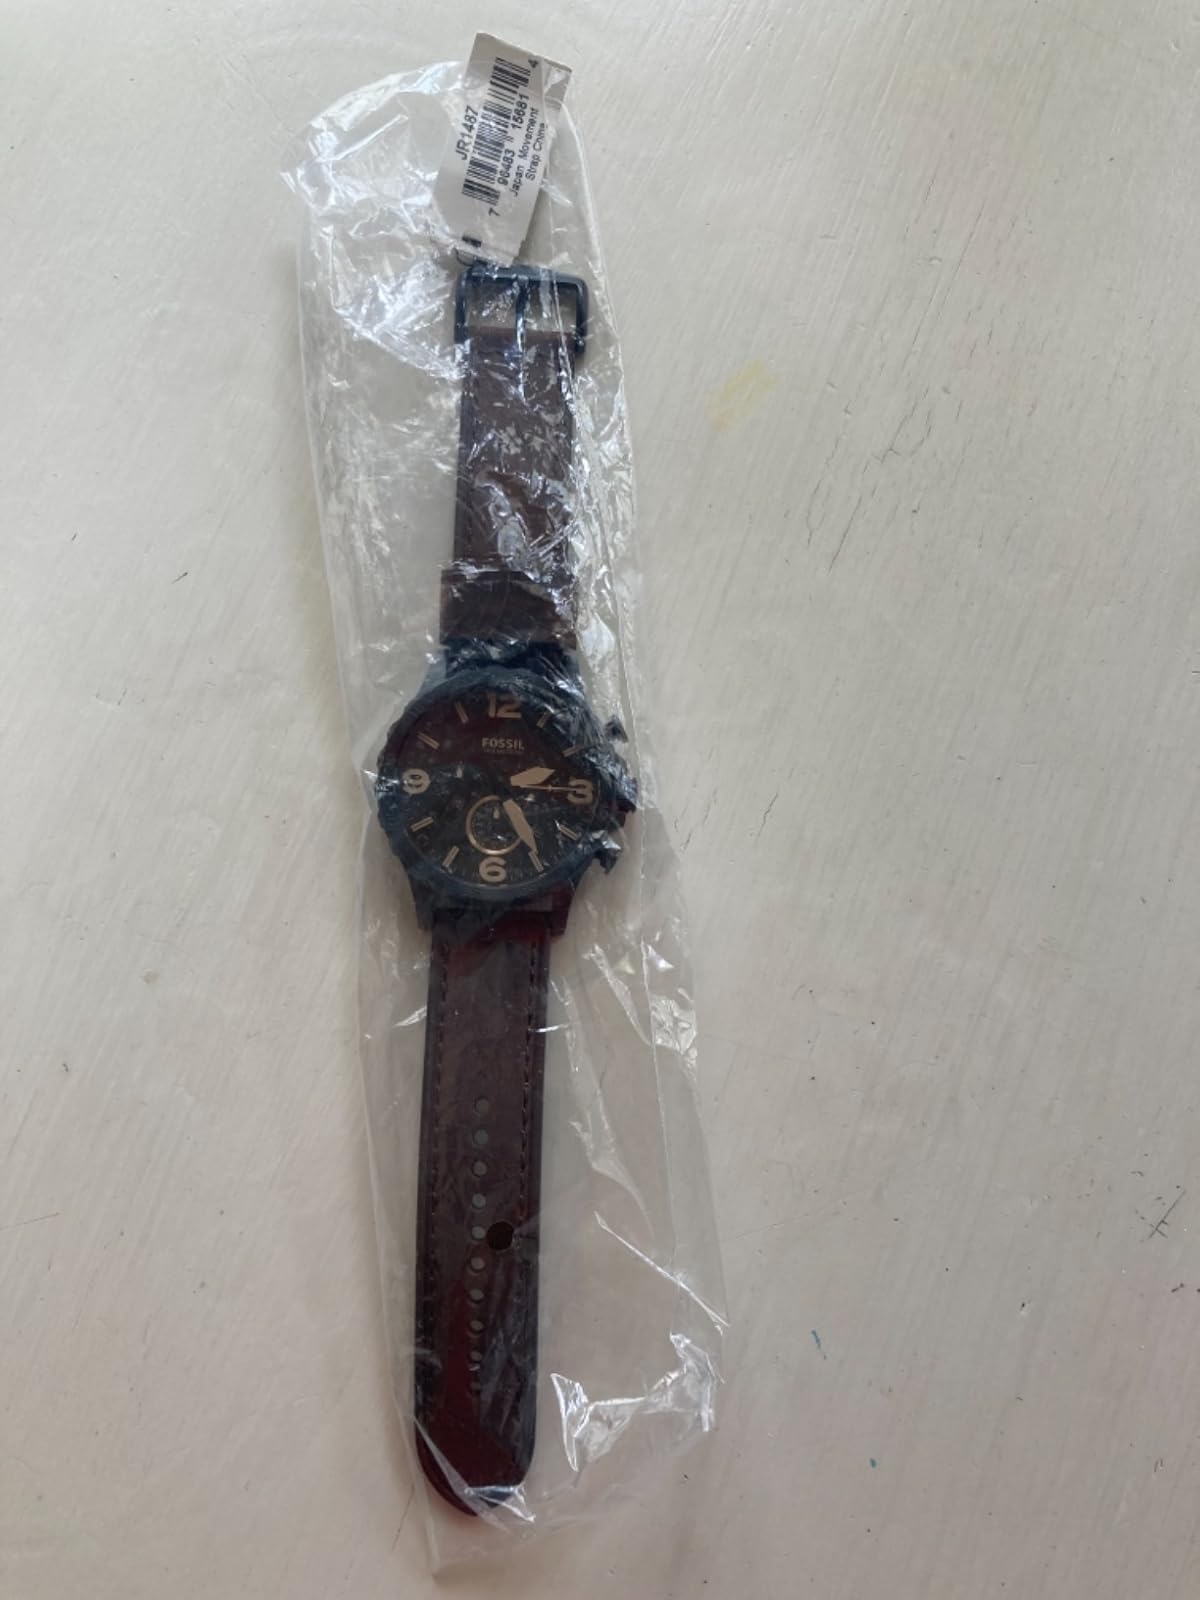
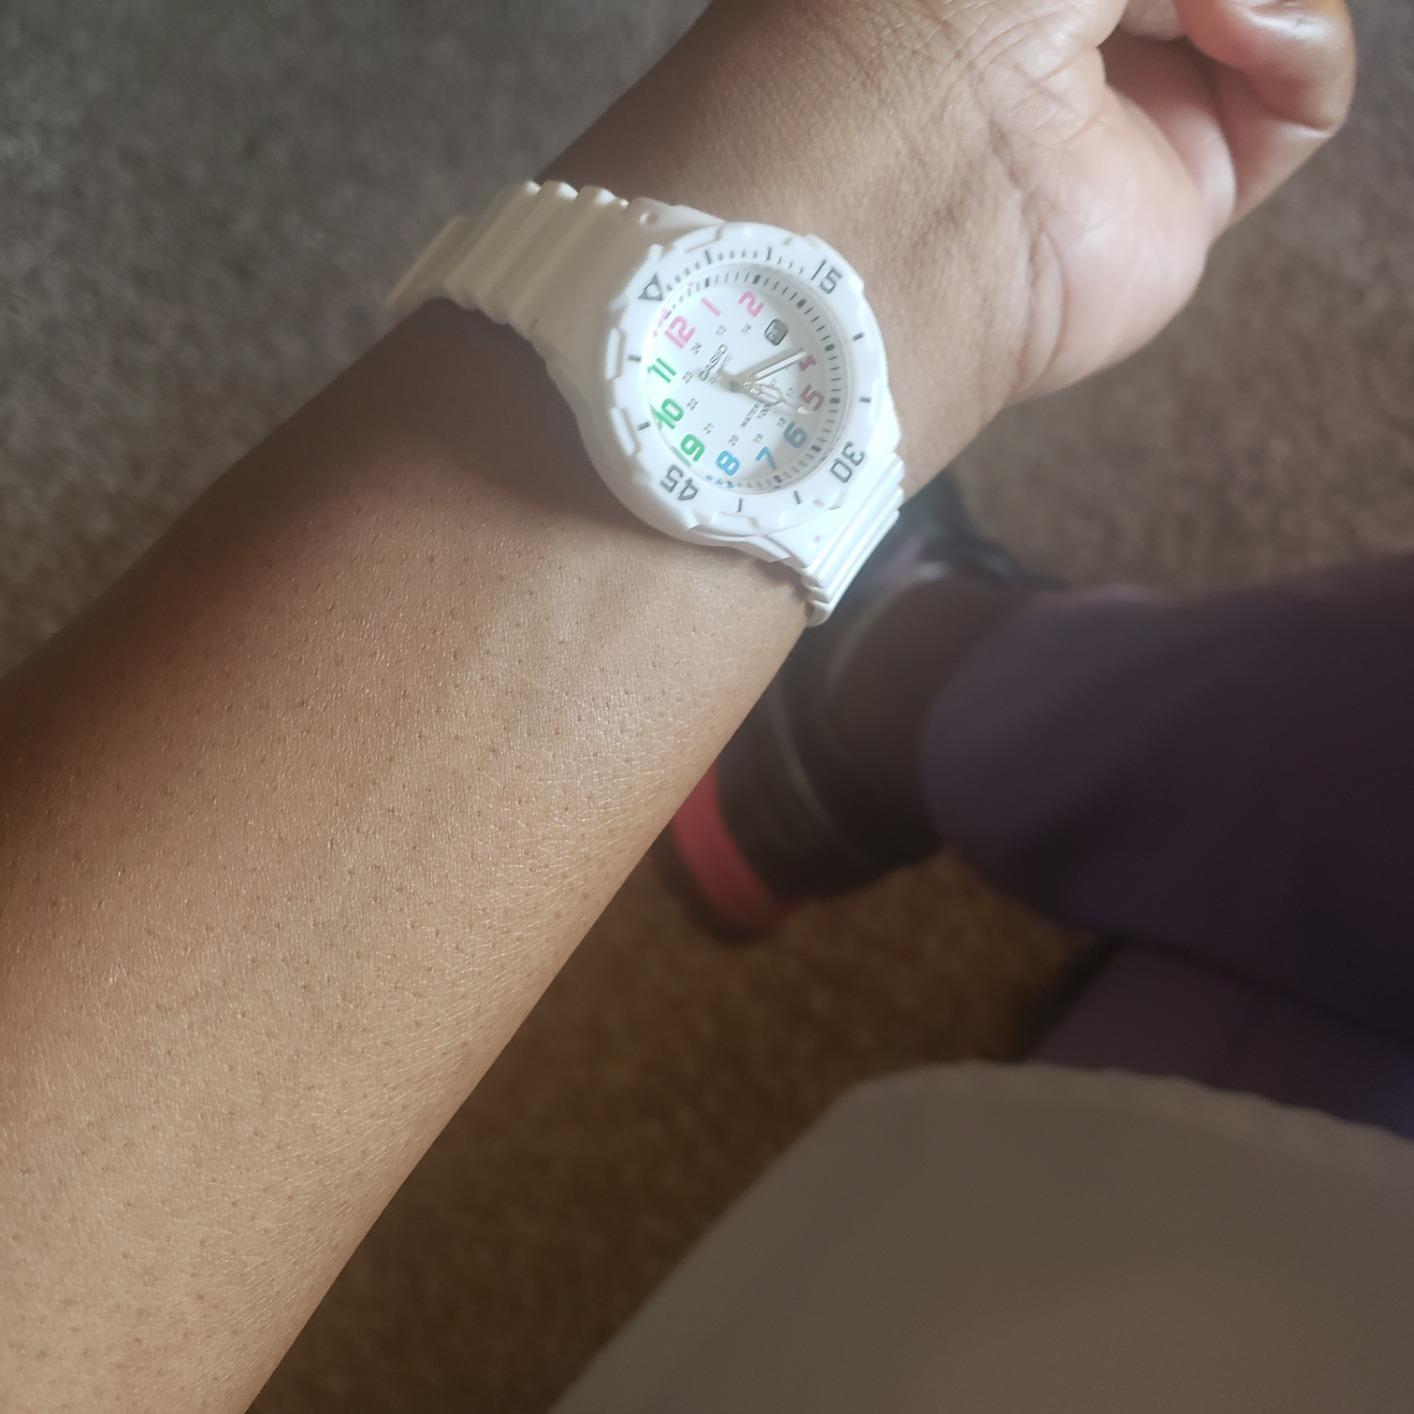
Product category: accessories_watch
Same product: no